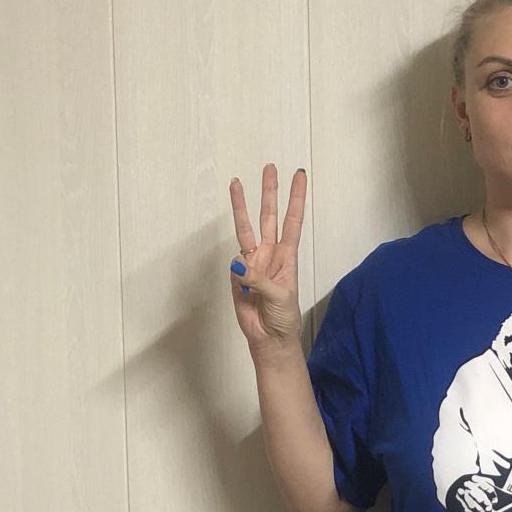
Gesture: three